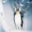
Label: cat